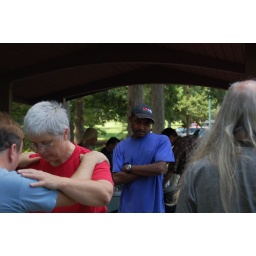
guy in blue shirt at gscc